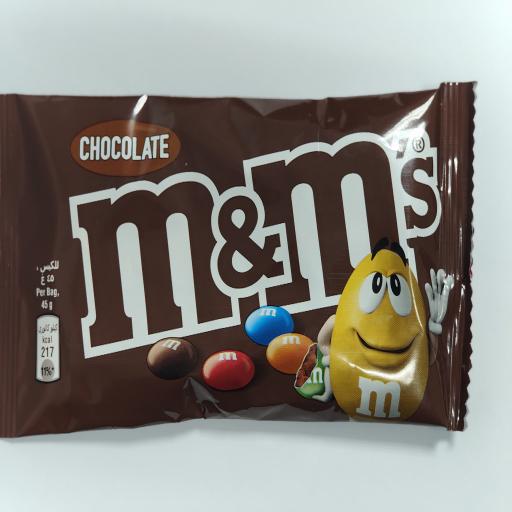
Label: plastics